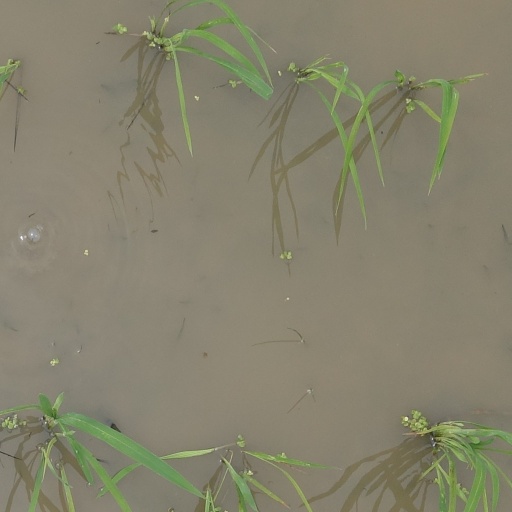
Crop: rice